Robert Dallas

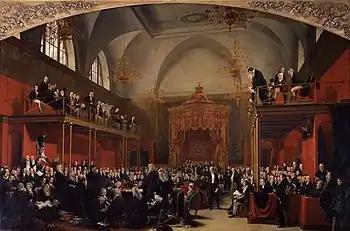

Sir Robert Dallas, PC, SL KC (16 October 1756 – 25 December 1824) was an English judge, of a Scottish family.